Craig Gerber (creator)

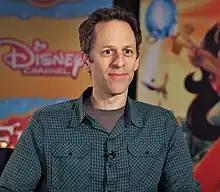
Gerber discusses his program "Elena of Avalor" in 2016

Craig Gerber is an American executive producer and creator of children's television programming, best known for Disney Junior's "Sofia the First", which ran from 2012 to 2018, "Elena of Avalor", which ran from 2016 to 2020, and "Firebuds," which began airing on September 21, 2022. Gerber has created shows that deal with blended families, breaking gender stereotypes, difficulty fitting into society, and representation of Latin culture.